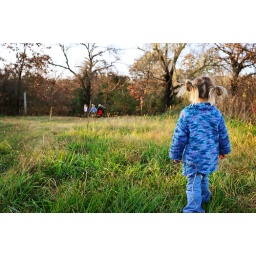
girl in field